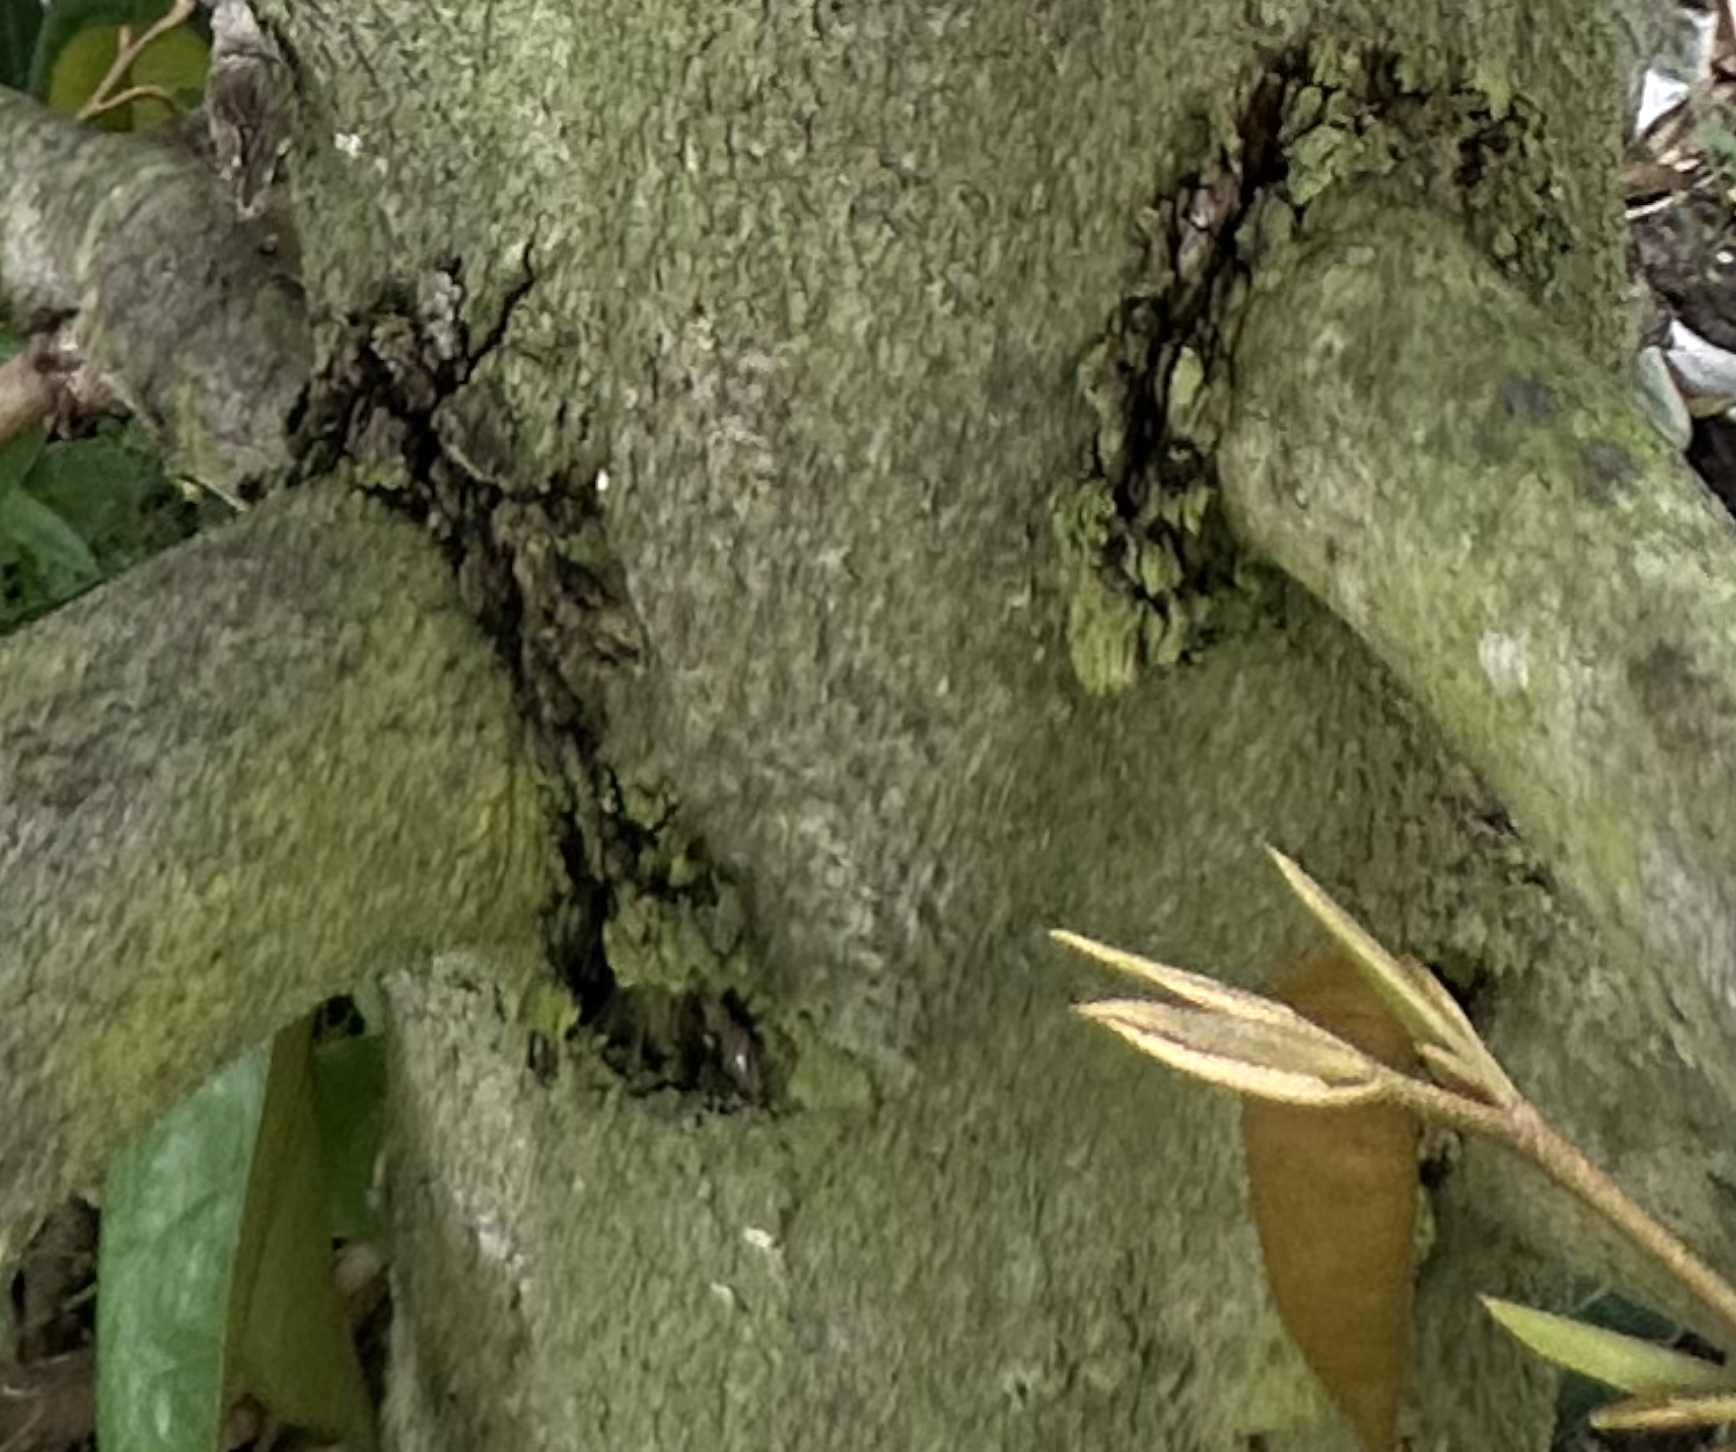
Label: stem_cracking_ gummosis